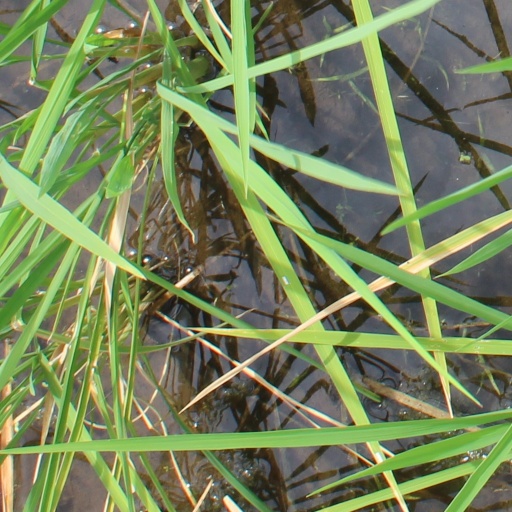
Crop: rice